Mardi Gras in New Orleans

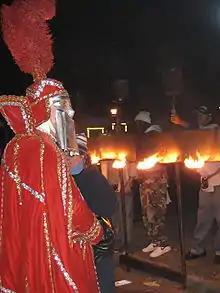
Carriers with lit flambeaux on Napoleon Avenue, just before the start of a parade, 2007

On November 17, 2020, Mayor Cantrell's communications director Beau Tidwell announced that the city would prohibit parades during Carnival season in 2021. Tidwell once again stressed that Mardi Gras was not "cancelled", but that it would have to be conducted safely, and that allowing parades was not "responsible" as they can be superspreading events. This marked the first large-scale cancellation of Mardi Gras parades since the 1979 police strike. Other krewes subsequently announced that they would cancel their in-person balls, including Endymion and Rex (who therefore did not name a King and Queen of Mardi Gras for the first time since World War II).